Wilsonville Public Library

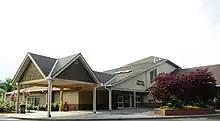
Exterior of the library

Wilsonville sent a bond measure to their voters in September 1995 for $3.9 million to be used to expand the library building, which at the time held 35,000 books. Voters rejected the measure, along with a measure to improve Memorial Park. In 1998, the library started offering passes to cultural institutions in the Portland metropolitan area.